Kristianiagade

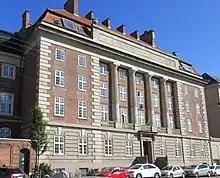
No. 10: G.A. Hagemanns Kollegium

Domus Medica, formerly known as the Classen Mansion (Det Classenske Palæ), is a former noble town mansion built by a member of the Classen family. Completed in 1906, it was the last of its kind to be built in Copenhagen and with its 98 rooms also one of the largest. It received its current name when it was taken over by the Danish Medical Association in 1948 after their former headquarters on Amaliegade had been destroyed during the war.